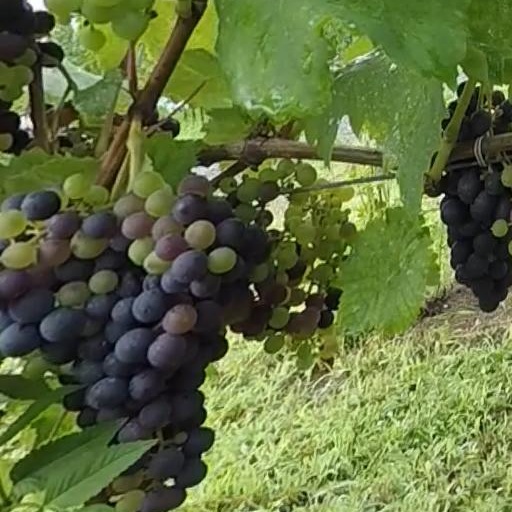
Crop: grape